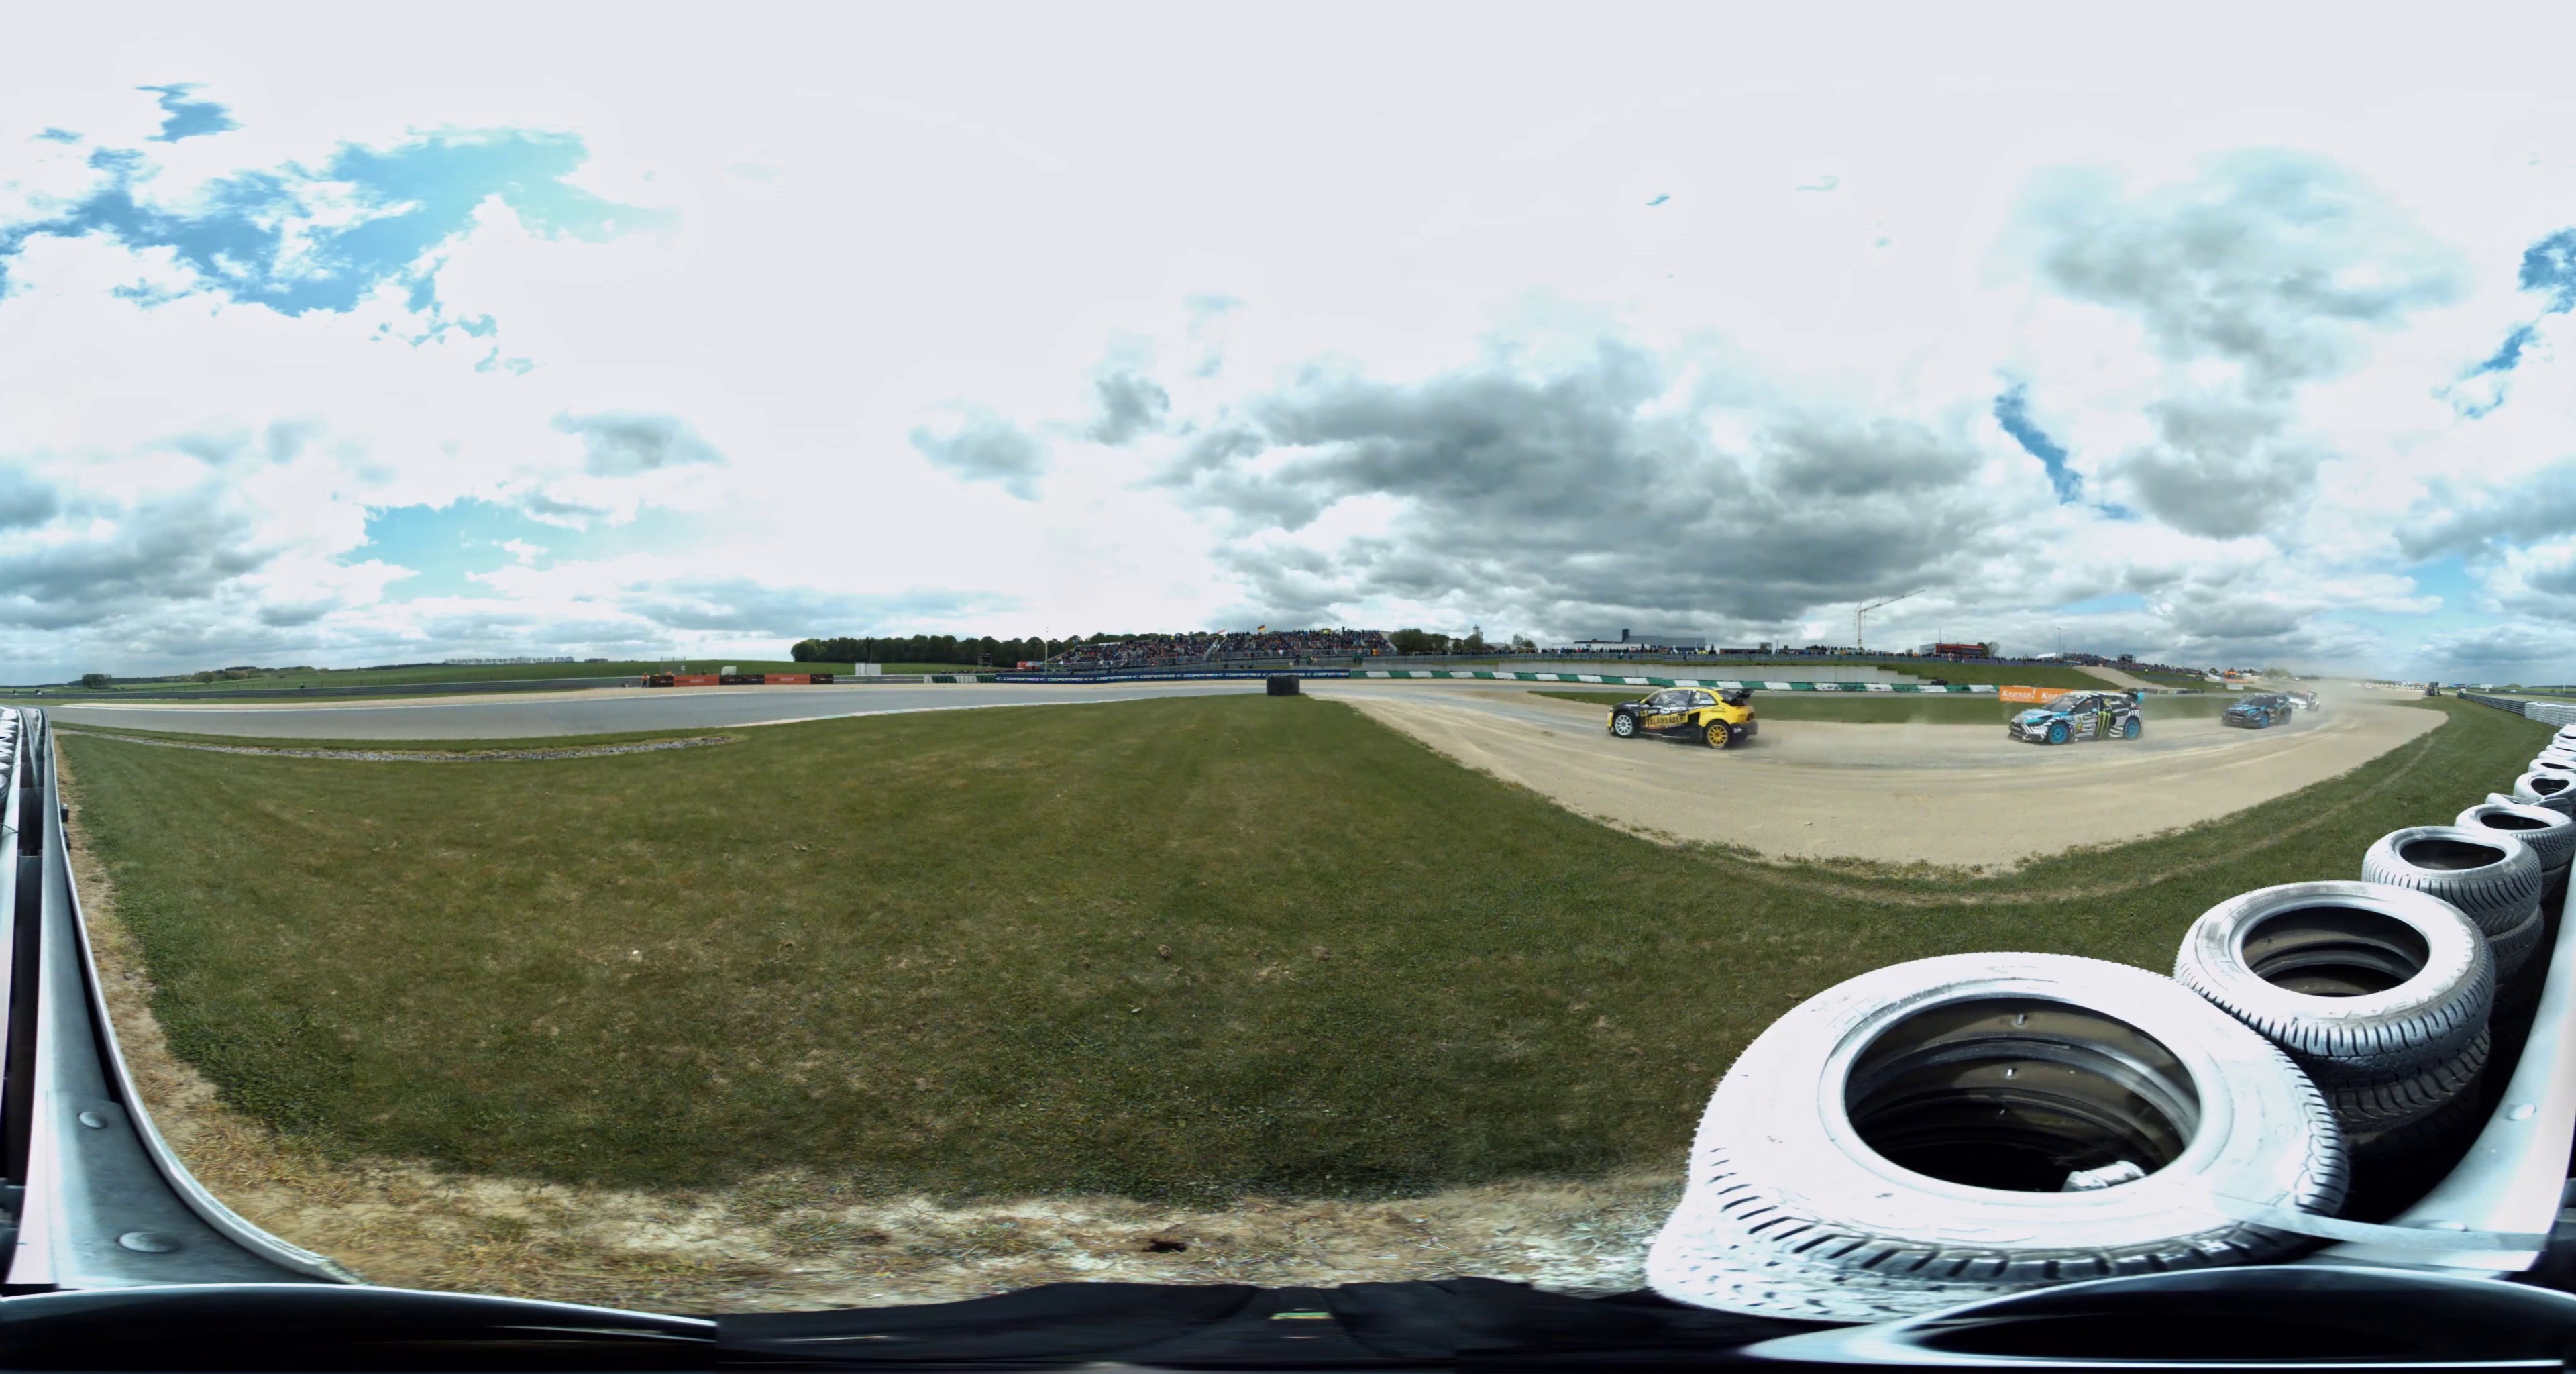
Referred object: the yellow rally car on the track